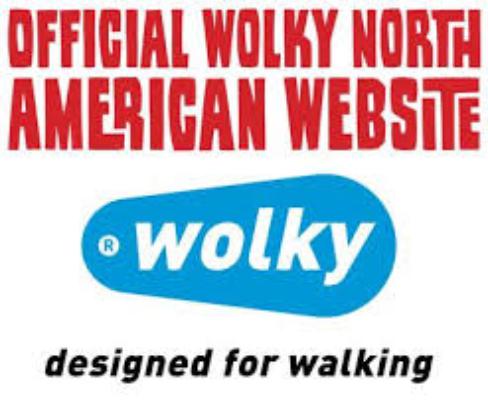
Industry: Clothes